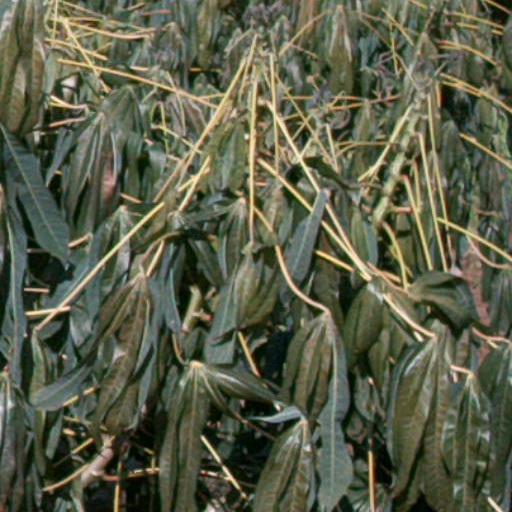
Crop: cassava